Than E

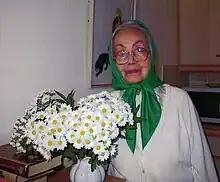
Than E at Oxford in 2002

Ma Than E Fend (also known by her baptismal name Dora) was a prominent Burmese singer in the early 20th century, known by her stage name Bilat Pyan Than. Also, she was also an international civil servant, who spent a long career in the United Nations.